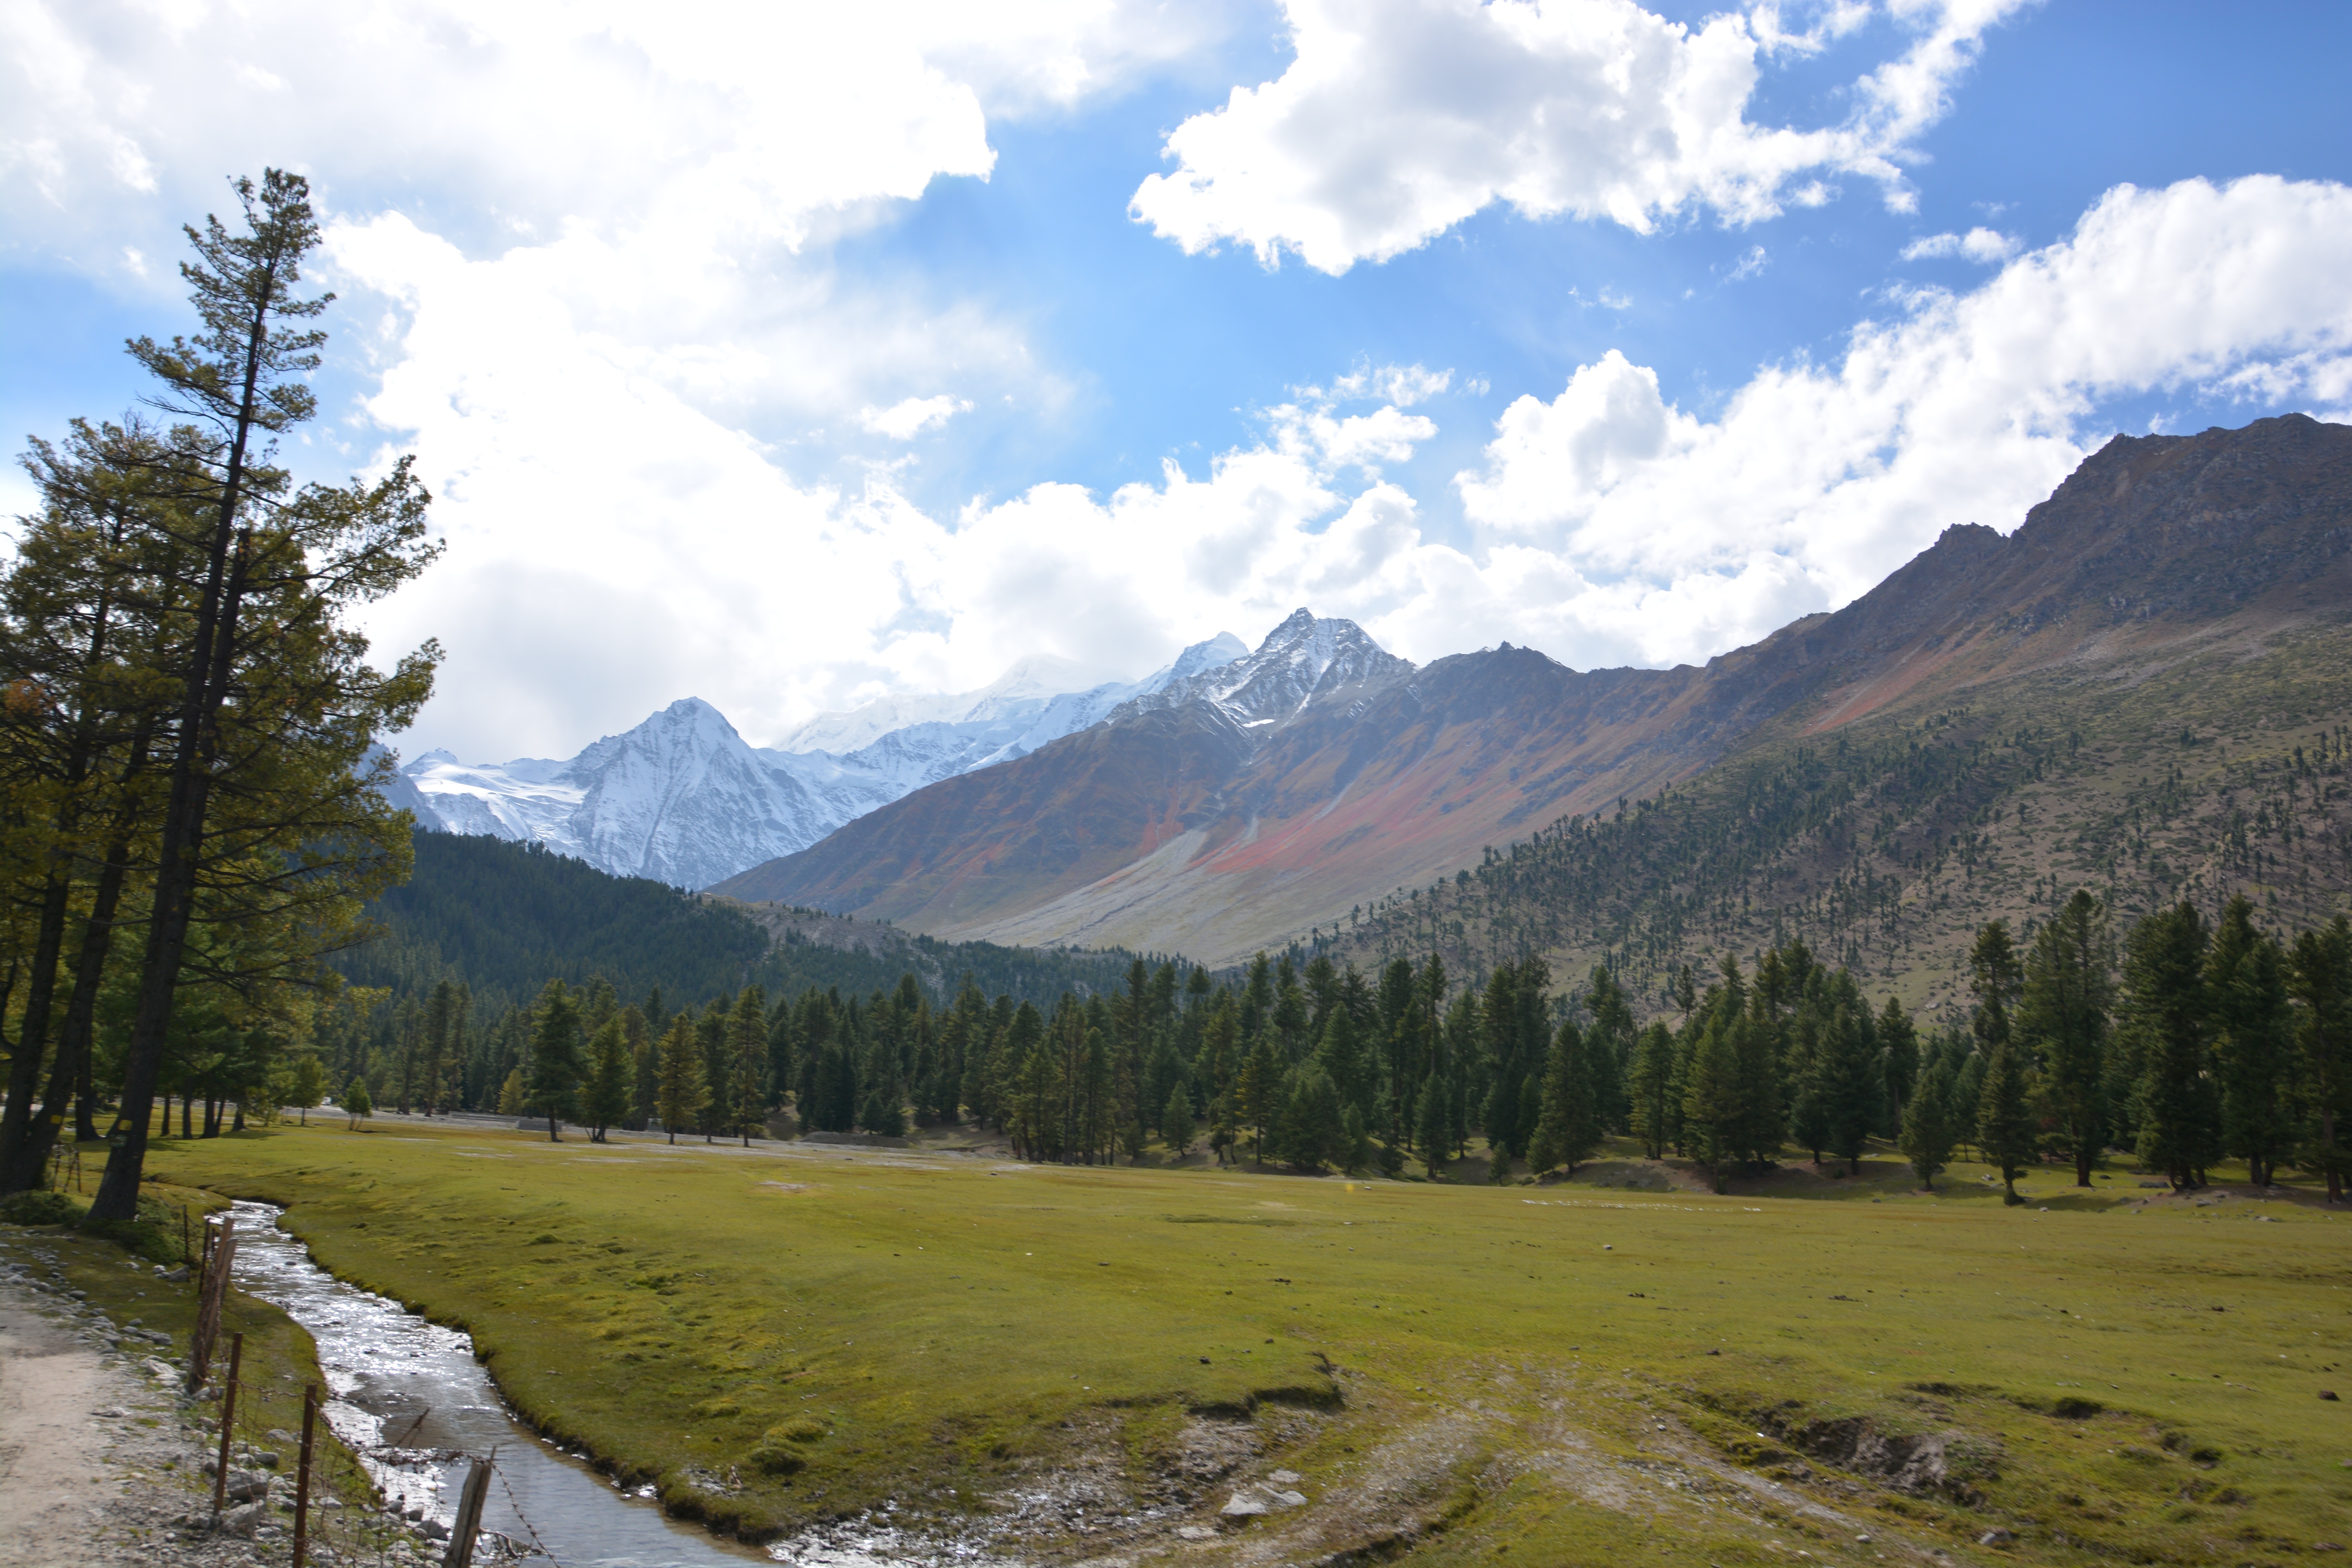
landscape, nature, wilderness, walking, mountain, sky, hiking, meadow, hill, lake, adventure, valley, mountain range, scenery, highland, ridge, trees, clouds, alps, backpacking, plateau, fell, loch, landform, mountain pass, geographical feature, mountainous landforms